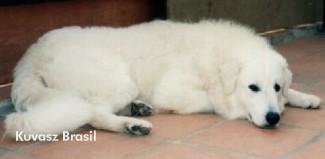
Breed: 223-n000067-kuvasz